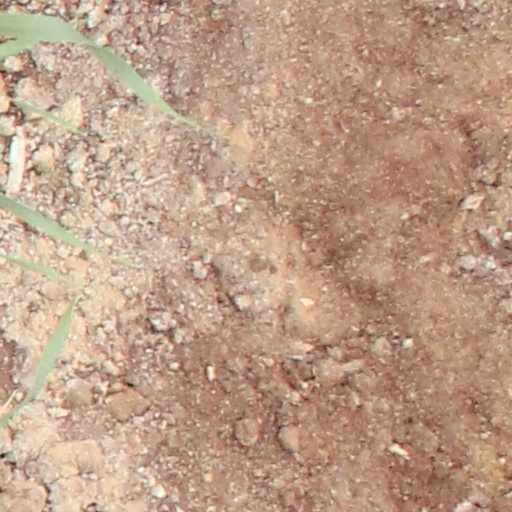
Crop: wheat